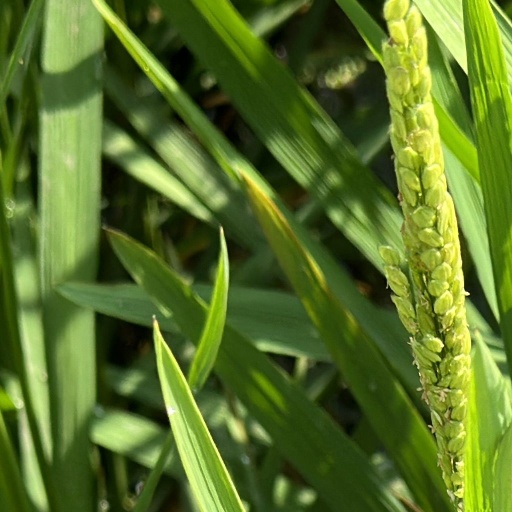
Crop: rice